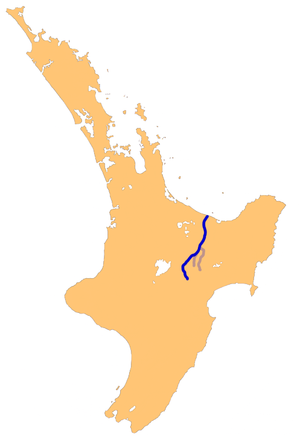
Le fleuve Rangitaiki est le plus long des cours d’eau de la Baie de l'Abondance dans l’Île du Nord de la Nouvelle-Zélande.